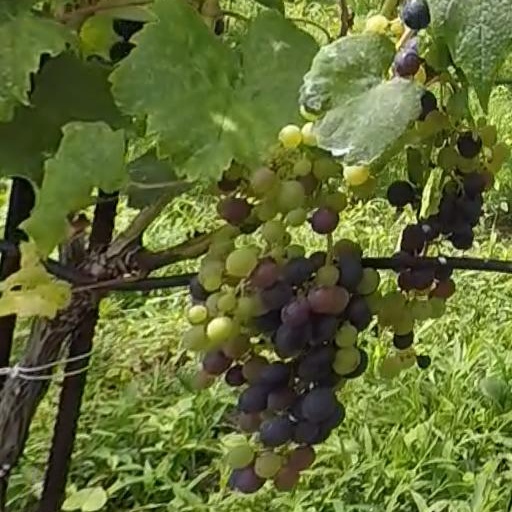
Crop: grape